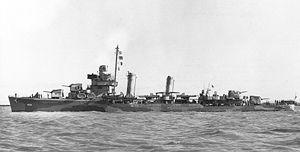
L'USS Grayson (DD-435) est un destroyer de classe Gleaves de la Marine des États-Unis lancé en 1940.